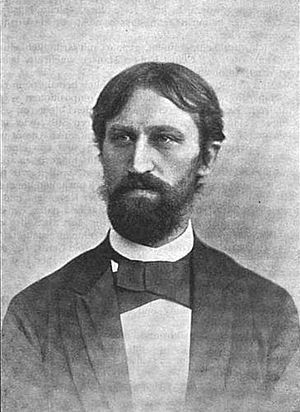
Emil Robert-Hansen
Emil Robert-Hansen, født Robert Emil Hansen var en dansk komponist og cellist.